Grande Armée

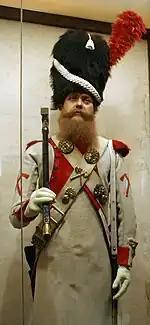

The "train d'artillerie", was established by Napoleon in January 1800. Its function was to provide the teamsters and drivers which handled the horses that hauled the artillery's vehicles. Prior to this, the French, like all other period armies, had employed contracted, civilian teamsters who would sometimes abandon the guns under fire, rendering them immobile, rather than risk their lives or their valuable teams of horses. Its personnel, unlike their civilian predecessors, were armed, trained, and uniformed as soldiers. Apart from making them look better on parade, this made them subject to military discipline and capable of fighting back if attacked. The drivers were armed with a carbine, a short sword of the same type used by the infantry, and a pistol. They needed little encouragement to use these weapons, earning surly reputations for gambling, brawling, and various forms of mischief. Their uniforms and coats of grey helped enhance their tough appearance. But their combativeness could prove useful as they often found themselves attacked by Cossacks and Spanish and Tyrolian guerillas.